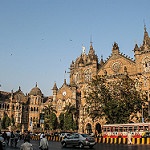
Label: buildings